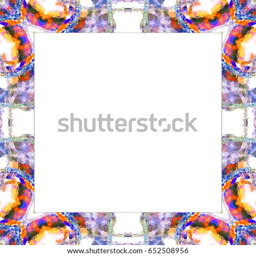
rectangular frame of colorful abstract pattern with a white empty space inside for your text or image